Augusta Raurica

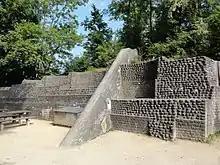
Remains of amphitheatre at Augusta Raurica

The next step in planning the city was the surveying of the area according to the architect's plans for the city. Every important public building had its specific place, starting with the temple of Jupiter as the sacred high point from which the street network would spread. The architect, who was responsible for executing the plans for the city, next laid a longitudinal axis across the triangle 36˚ west of north to form the main street of the settlement. Other longitudinal streets were laid out parallel to the main street at intervals of 55 meters. The main street was then divided into sections of 66 meters (255 Roman feet), which formed the corners of 10 crossing streets. This created a series of rectangular blocks of around 50 by 60 meters. The streets were laid on a solid bed of gravel and flanked by gutters on both sides. The more important roads featured covered sidewalks behind rows of columns.